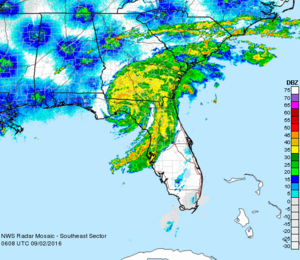
Hermine fut le neuvième système tropical à se former durant la saison 2016 dans l'Atlantique nord à partir d'une onde tropicale sortant de la côte ouest de l'Afrique le 18 août. Le 28 août, il est devenu une dépression tropical portant le nom de Neuf et le 31 août, le huitième à devenir une tempête tropicale. Finalement, il est passé au stade d'ouragan de catégorie 1 le 1ᵉʳ septembre, le quatrième de la saison.